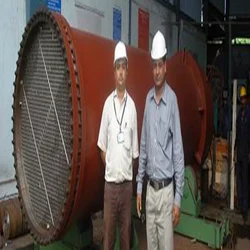
Label: Heat_Exchanger_for_Refinary